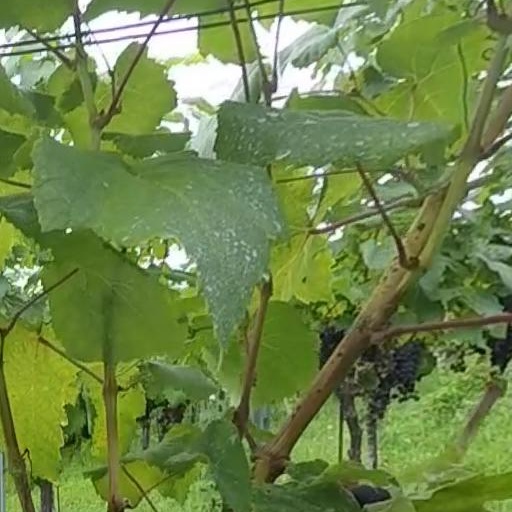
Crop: grape